Question: Please indicate a possible affordance area of the fork that can be used for holding.
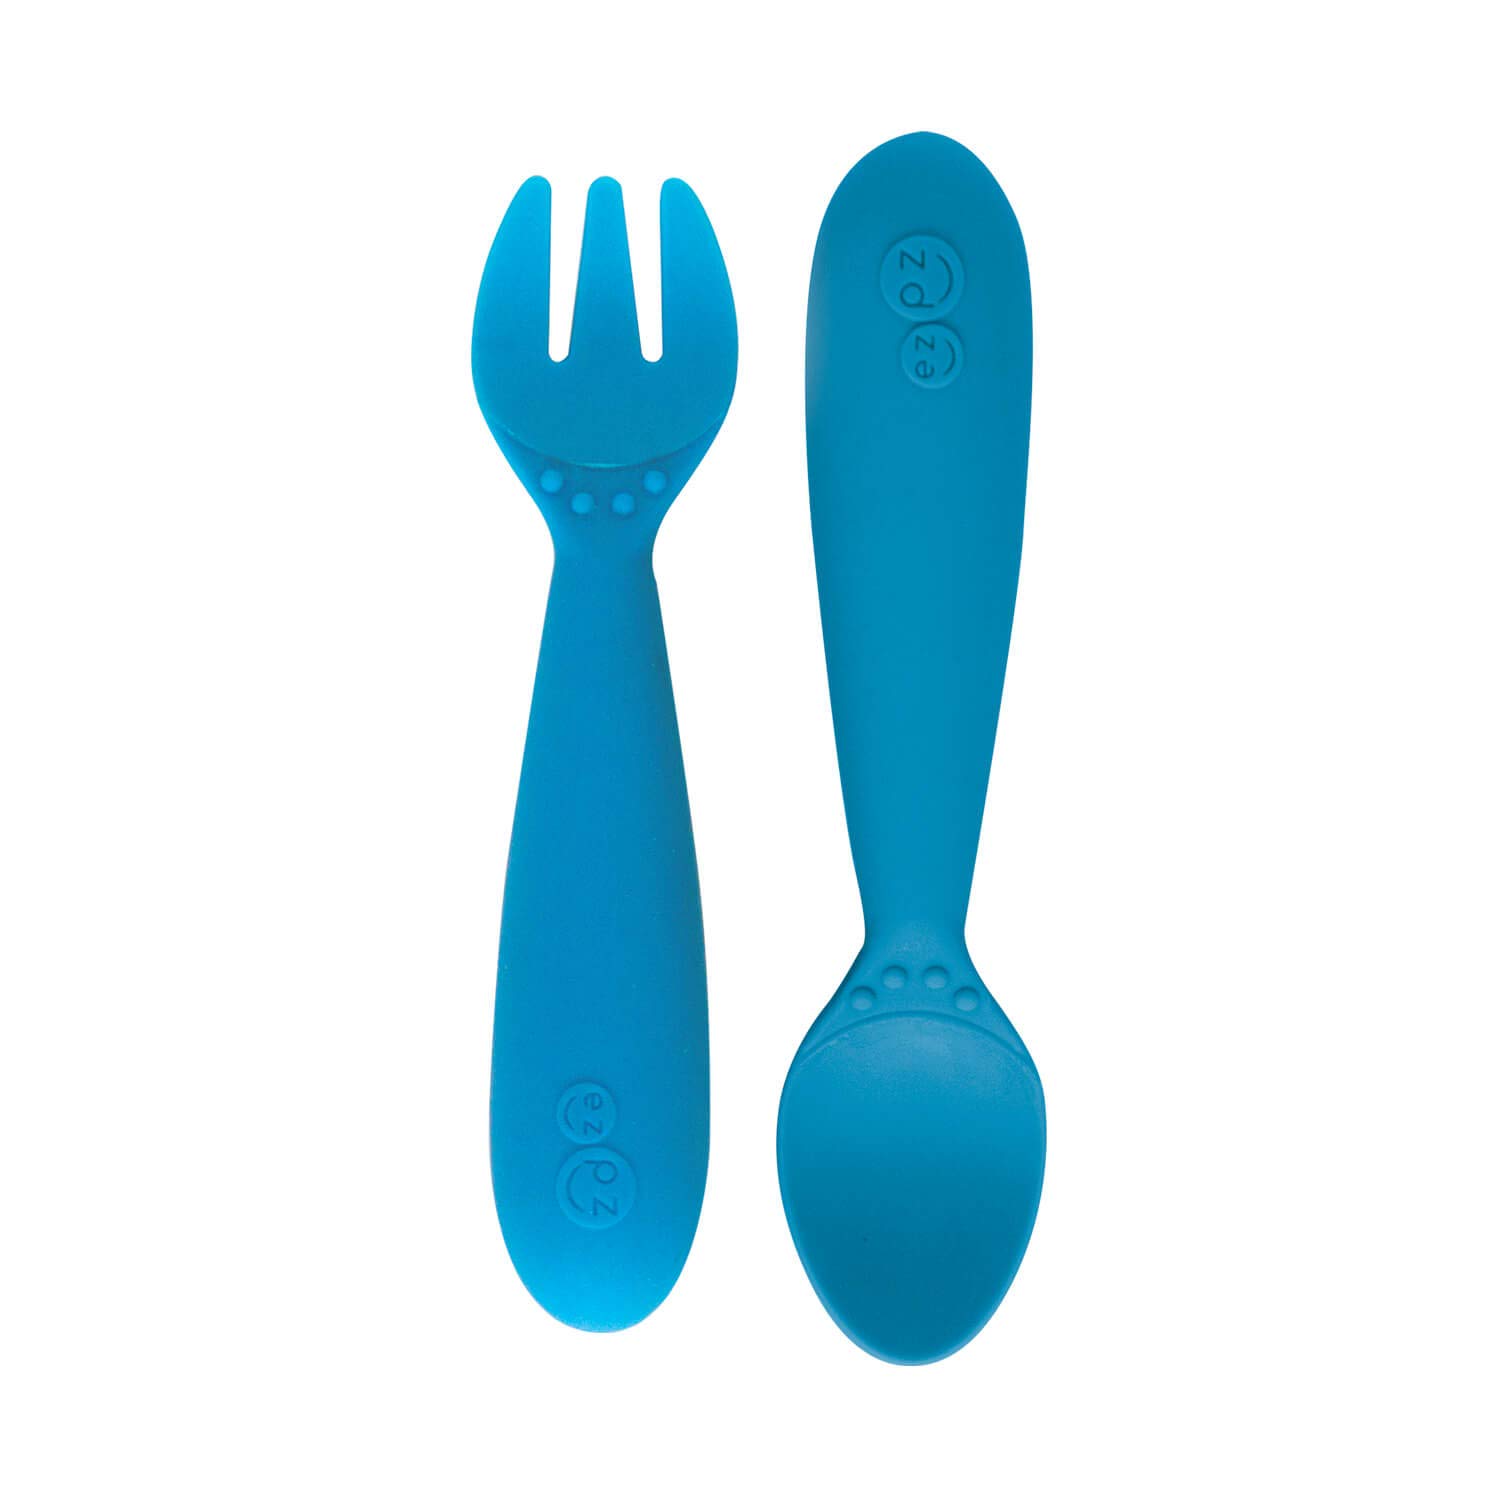
Answer: [505.794, 954.229, 705.678, 1265.353]